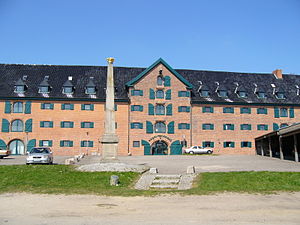
Holtenå
Pakhus og obelisken fra den danske tid. Obelisken bærer indskriften Patriae et Populo
Holtenå eller Holtenau er en bydel i Kiel beliggende i den sydøstlige del af halvøen Jernved ved udgangen af Kielerkanalen i Kielerfjorden. Holtenå ligger dermed ved grænsen mellem Sydslesvig og Holsten. Byen var en del af Hertugdømmet Slesvig, men blev indlemmet i den holstenske storby Kiel i 1922. Bydelen grænser mod nord og vest til Frederiksort og Altenholz.